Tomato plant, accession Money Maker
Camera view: vertical (180 deg); turntable rotation: 60 degrees
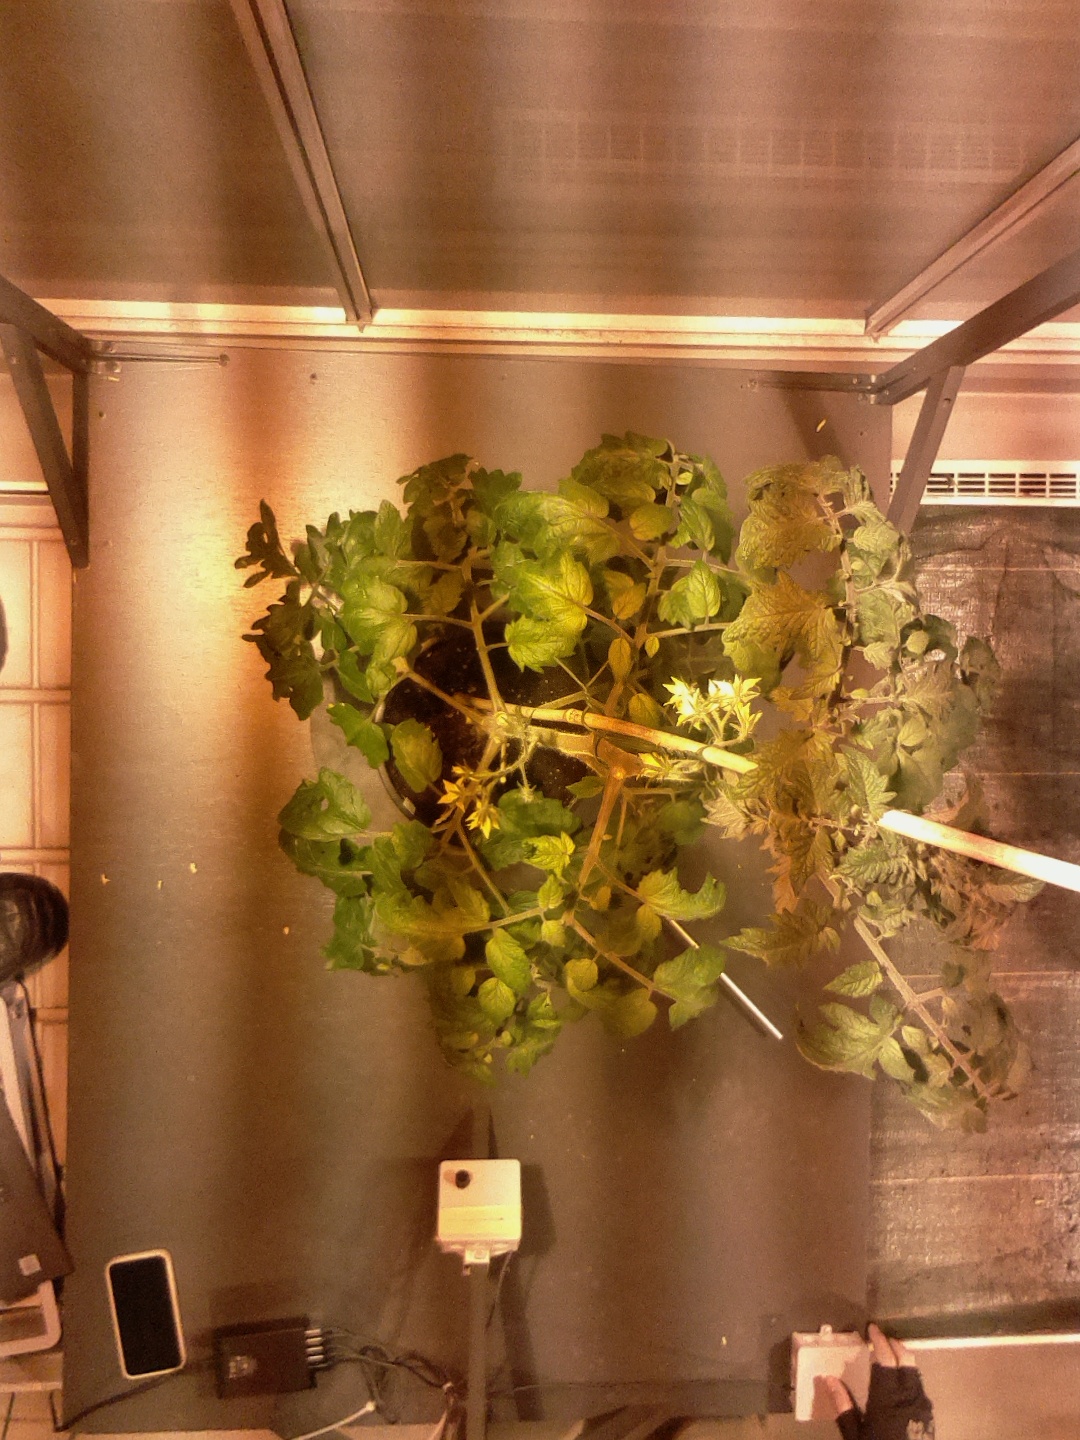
BBCH growth stage 69: End of flowering, 90%-100% of flowers open, more petals falling